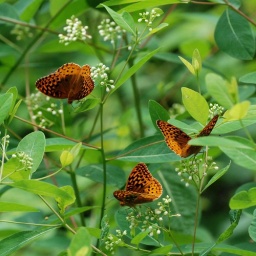
Sandy and I were at her father's house today. The butterflies were all over the wild Milkweed plants.